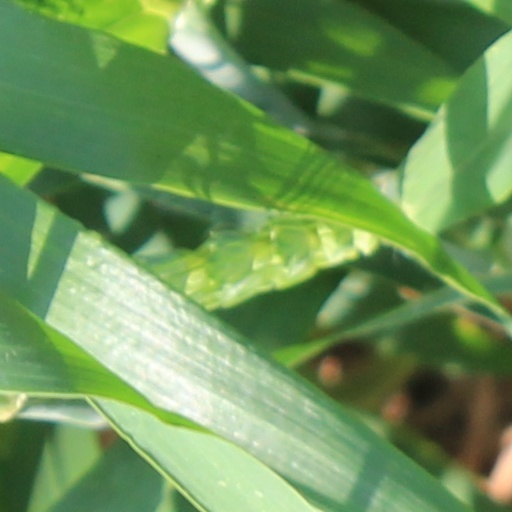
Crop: wheat